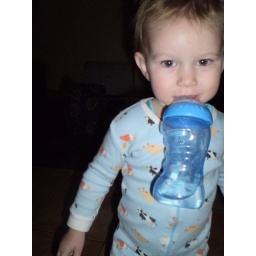
Hudsy on his way to bed in his animal farm pj's..nite nite little man. xo